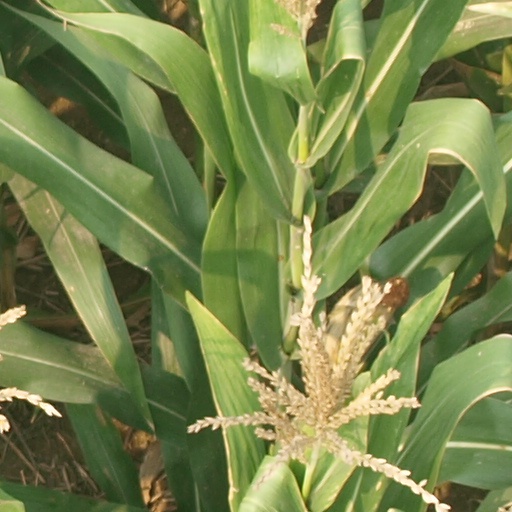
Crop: maize; corn